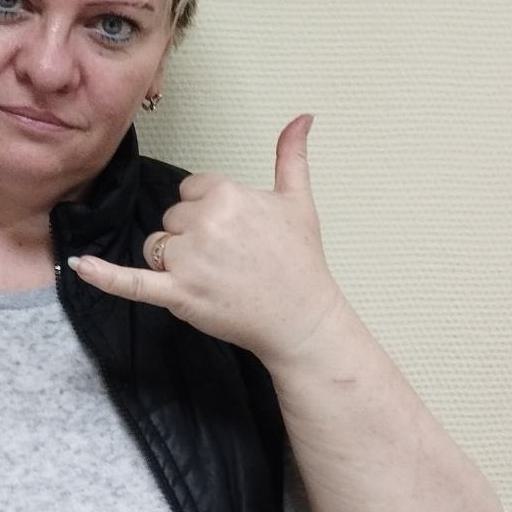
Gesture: call